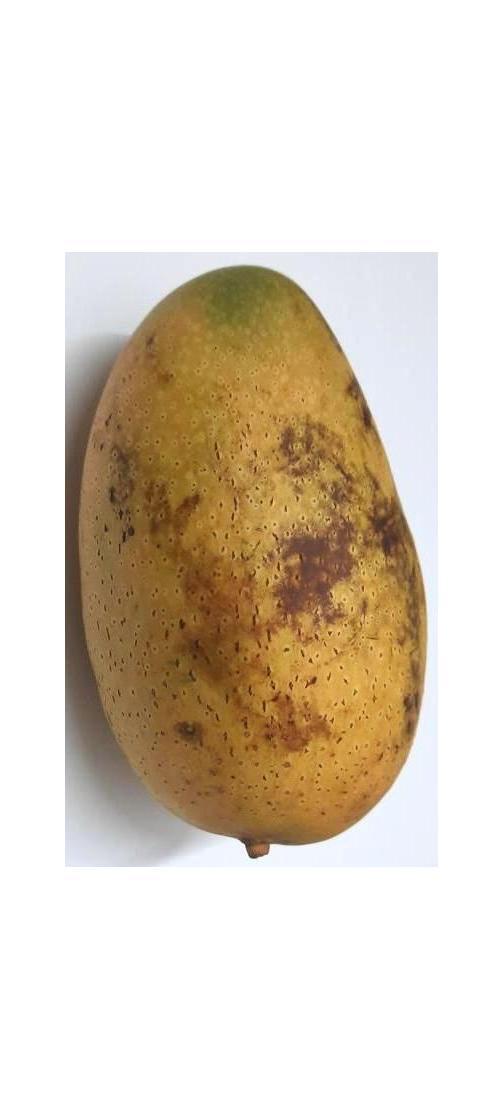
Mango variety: Ashshina Classic